Willie Mays

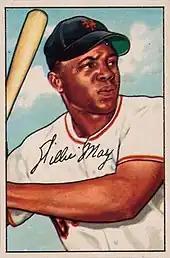
1952 Bowman Willie Mays

Playing excellent defense, Mays was called up by the Giants on May 24, 1951. Initially, Mays was reluctant to accept the promotion because he did not believe he was ready to face major league pitchers. Stunned, Giants manager Leo Durocher called Mays directly and said, "Quit costing the ball club money with long-distance phone calls and join the team." It was also around this time that Mays was given his famous moniker: "The Say Hey Kid".